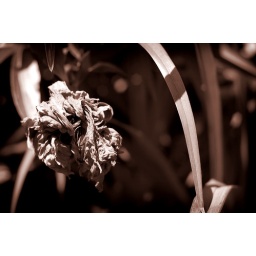
playing around with different black and white actions.